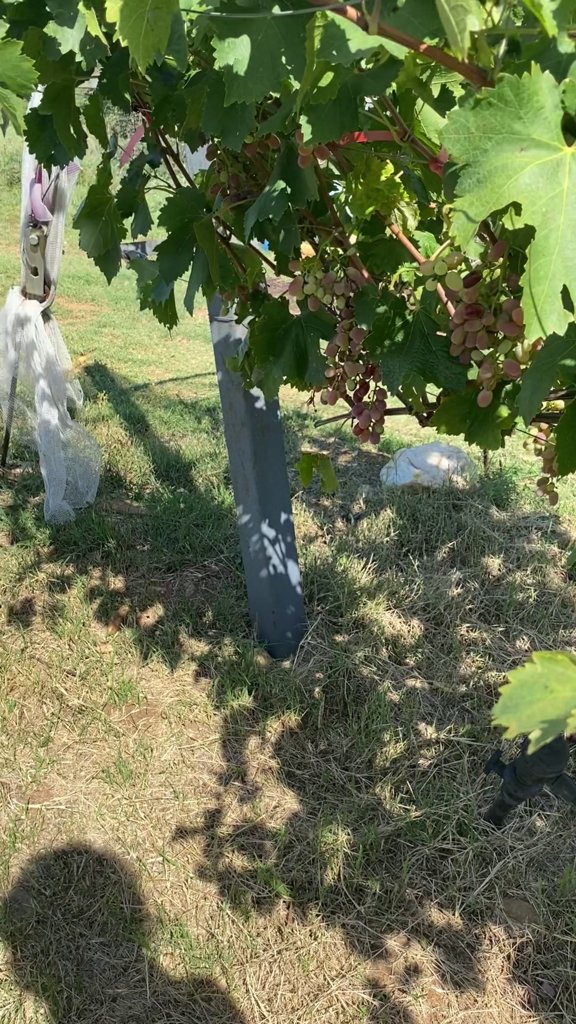
Berries visible: 114
Grape clusters: 4